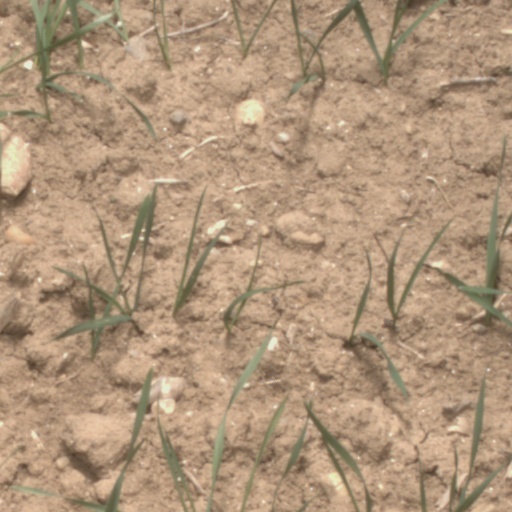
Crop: wheat